William Ward Jr.

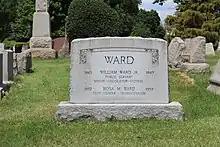
William Ward Jr. tombstone in Chester Rural Cemetery

Ward was married to Rosa (Mackinson) Ward. He died on March 6, 1949, and was interred at the Chester Rural Cemetery in Chester, Pennsylvania.